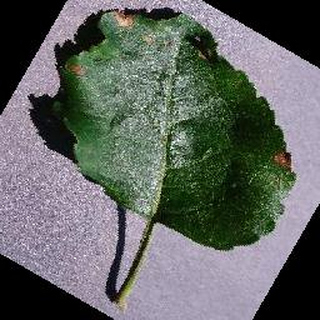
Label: apple_black_rot